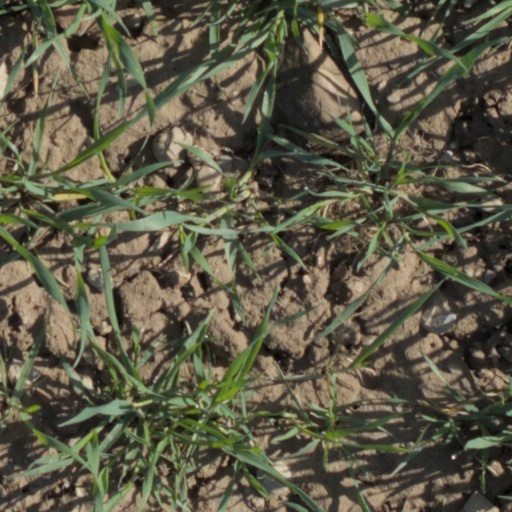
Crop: wheat